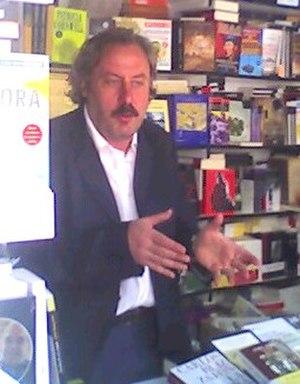
Julio Alonso Llamazares est un écrivain, poète et journaliste espagnol.